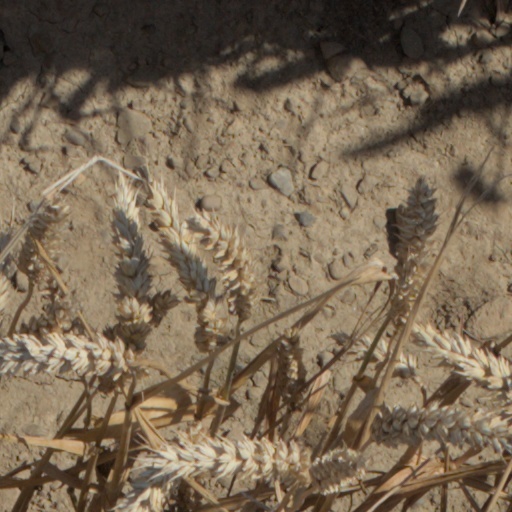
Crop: wheat